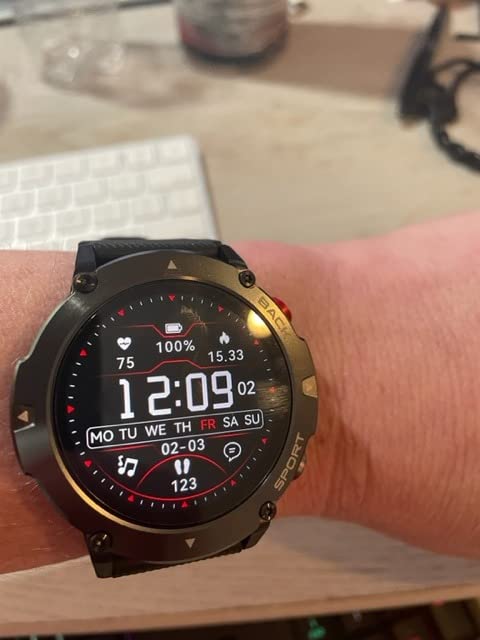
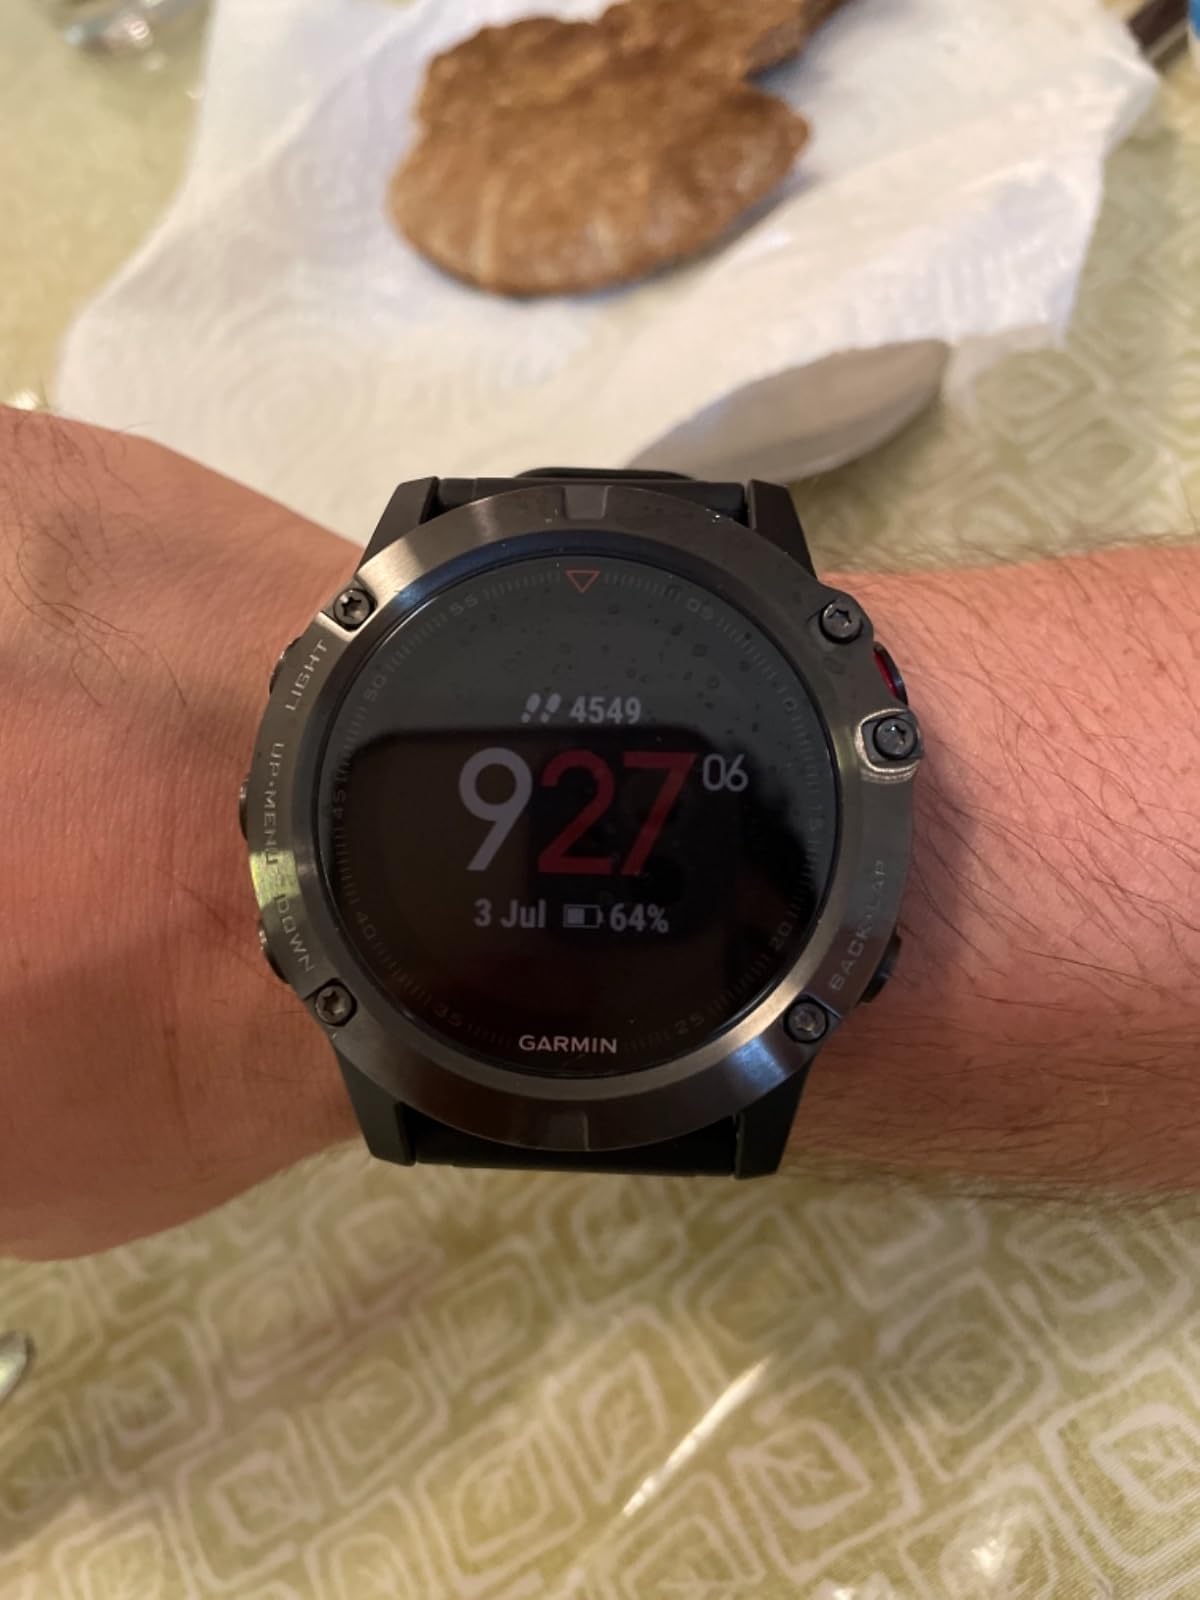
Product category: smartwatch
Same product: no